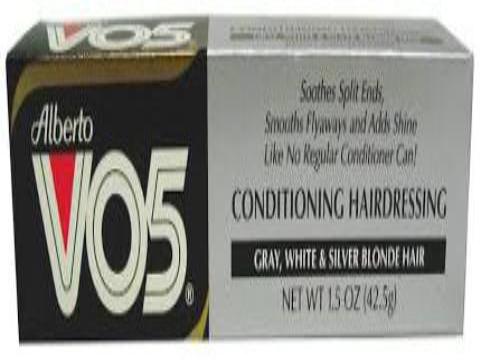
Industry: Necessities